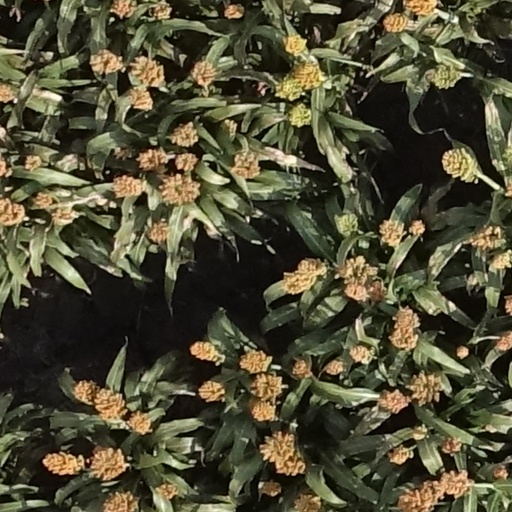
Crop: sorghum